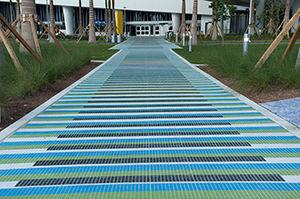
Les Émaux de Briare sont une marque française de mosaïque basée à Briare dans le département du Loiret en région Centre-Val de Loire. Elle est issue du rachat de la Faïencerie de Briare, créée en 1837, par Bapterosses et Cie, une société spécialisée dans la fabrique de boutons dits de porcelaine fondée à Paris en 1845.
Carlos Cruz-Diez, né le 17 août 1923 à Caracas et mort le 27 juillet 2019 à Paris, est un artiste-peintre vénézuélien naturalisé français.